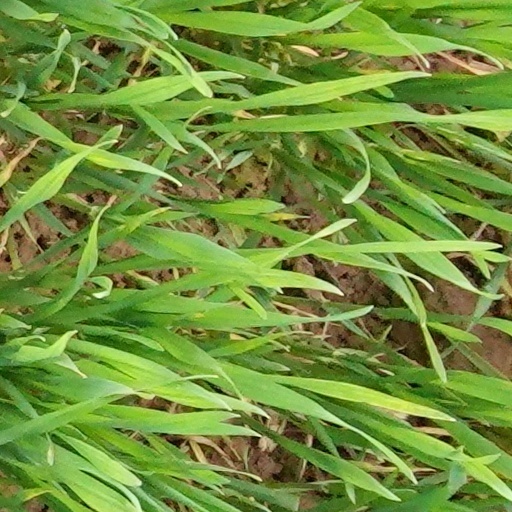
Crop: wheat